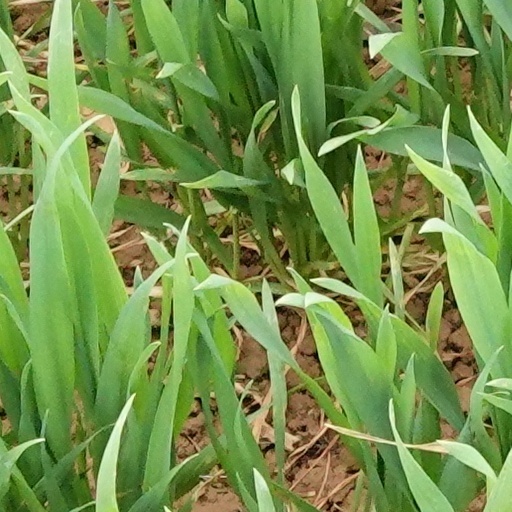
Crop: wheat